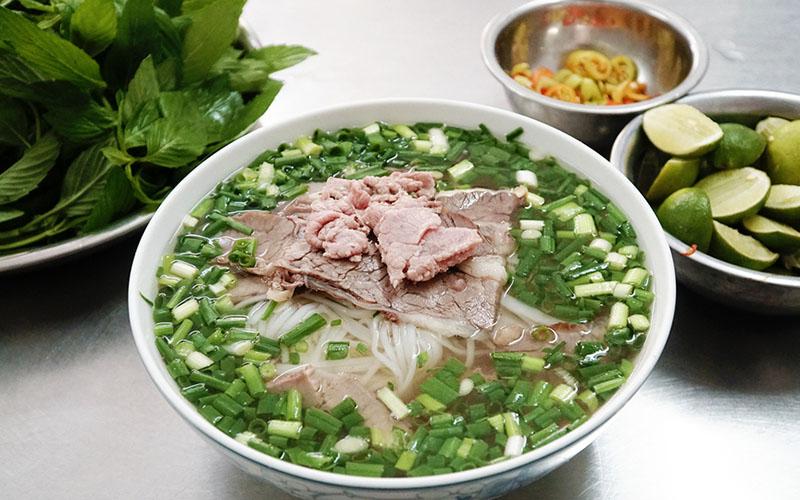
có nhiều hãnh xuất hiện ở bên trong tô phở